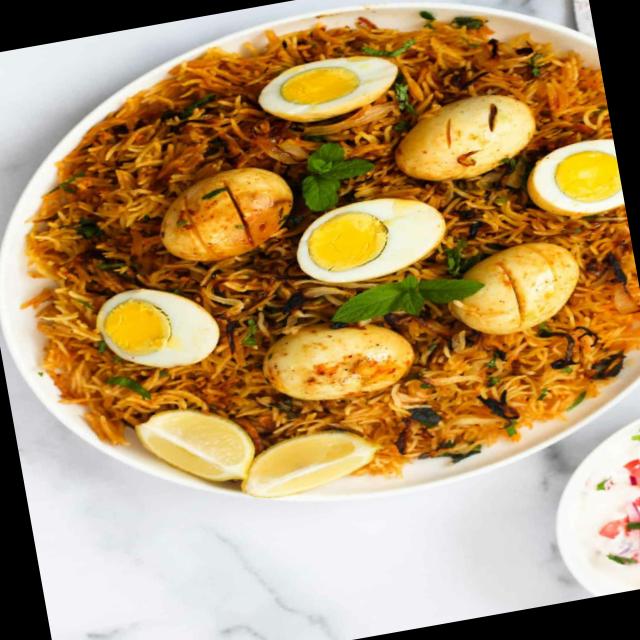
Dish: biryani